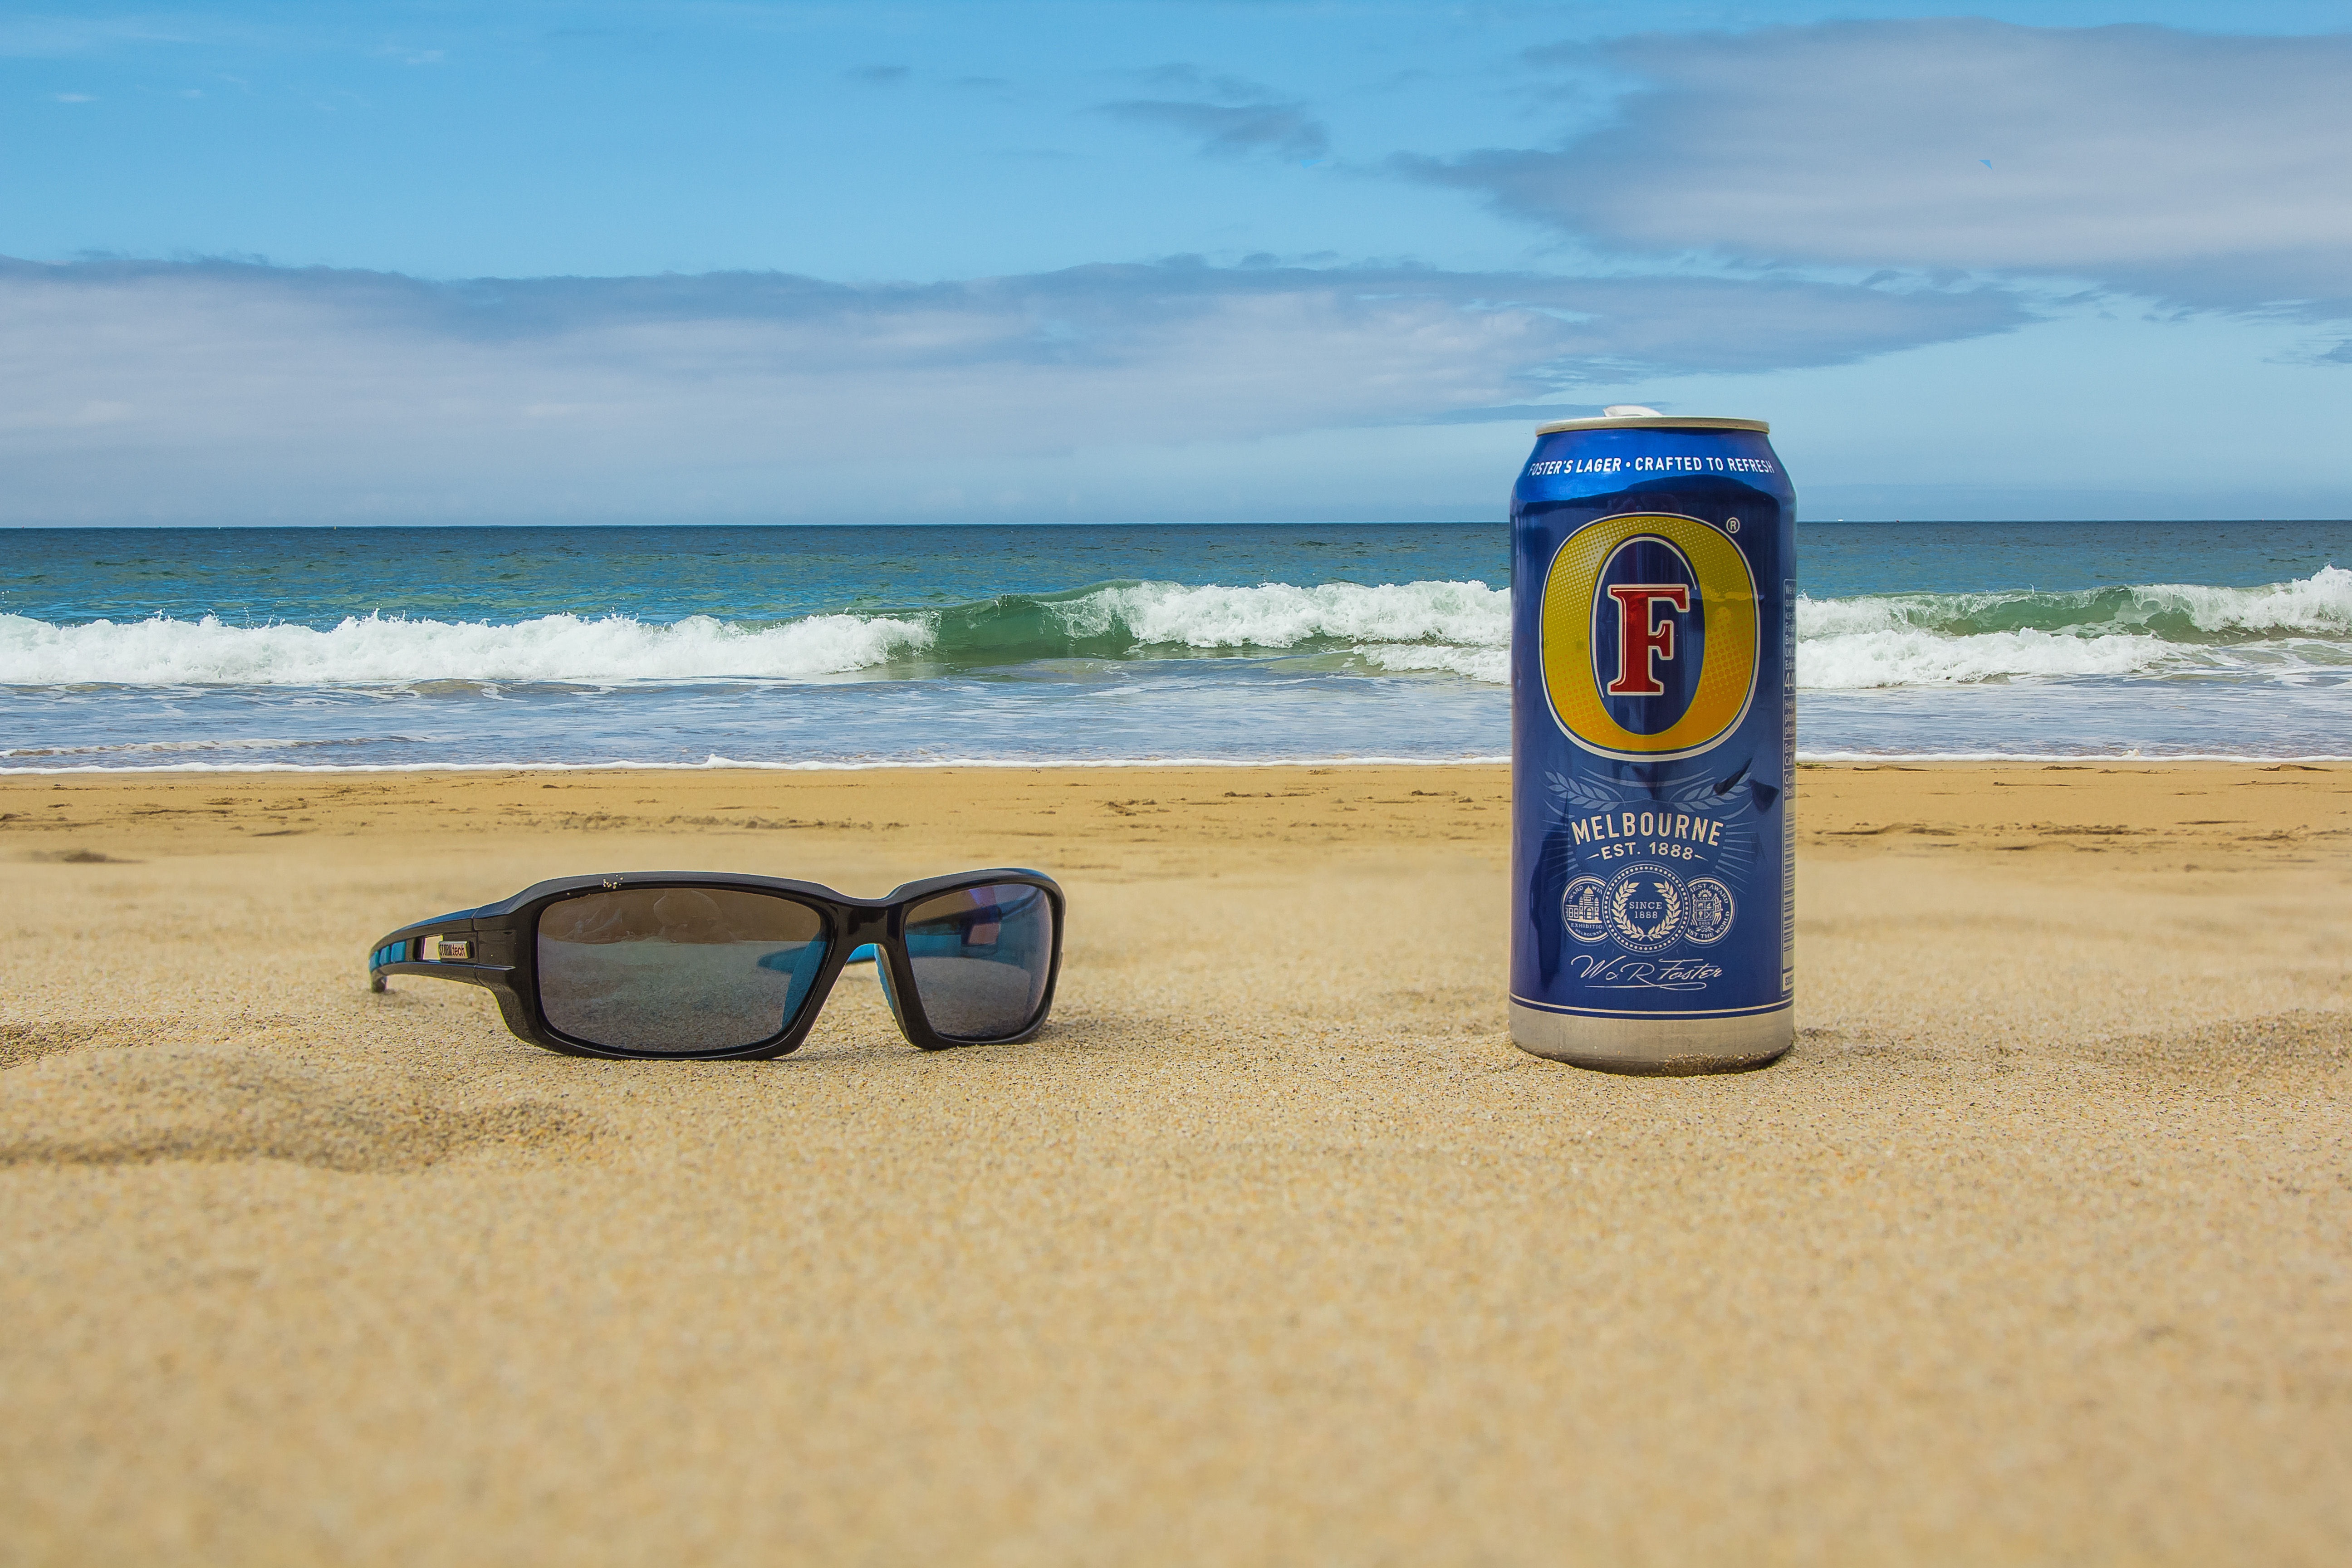
beach, sea, coast, sand, ocean, vacation, recreation, holiday, blue, body of water, sunglasses, surfing equipment and supplies